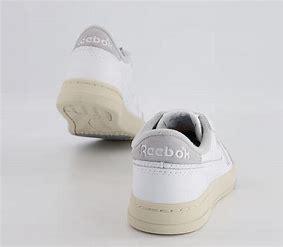
Brand: Reebok
Model: LT Court